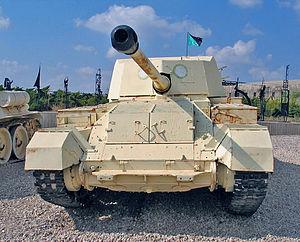
Le chasseur de chars Archer est un chasseur de chars britannique de la Seconde Guerre mondiale basé sur le châssis du char Valentine. Il fut produit à 655 exemplaires à partir de mars 1943.